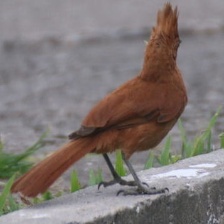
Species: CAATINGA CACHOLOTE
Scientific name: PSEUDOSEISURA CRISTAT